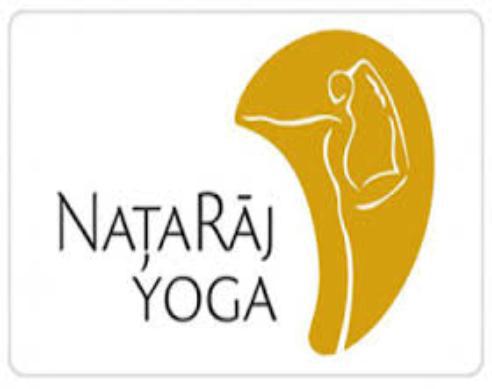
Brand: nataraj
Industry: Transportation